Sequence dance

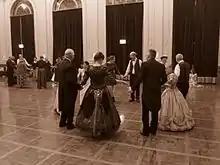
Five partner sequence dance at the Albert Hall, Canberra ( circa 2016) (sepia)

Sequence dancing is a form of dance in which a preset pattern of movements is followed, usually to music which is also predetermined. Sequence dancing may include dances of many different styles. The term may include ballroom dances which move round the floor as well as line, square and circle dances.